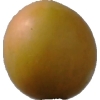
Label: cherry_wax